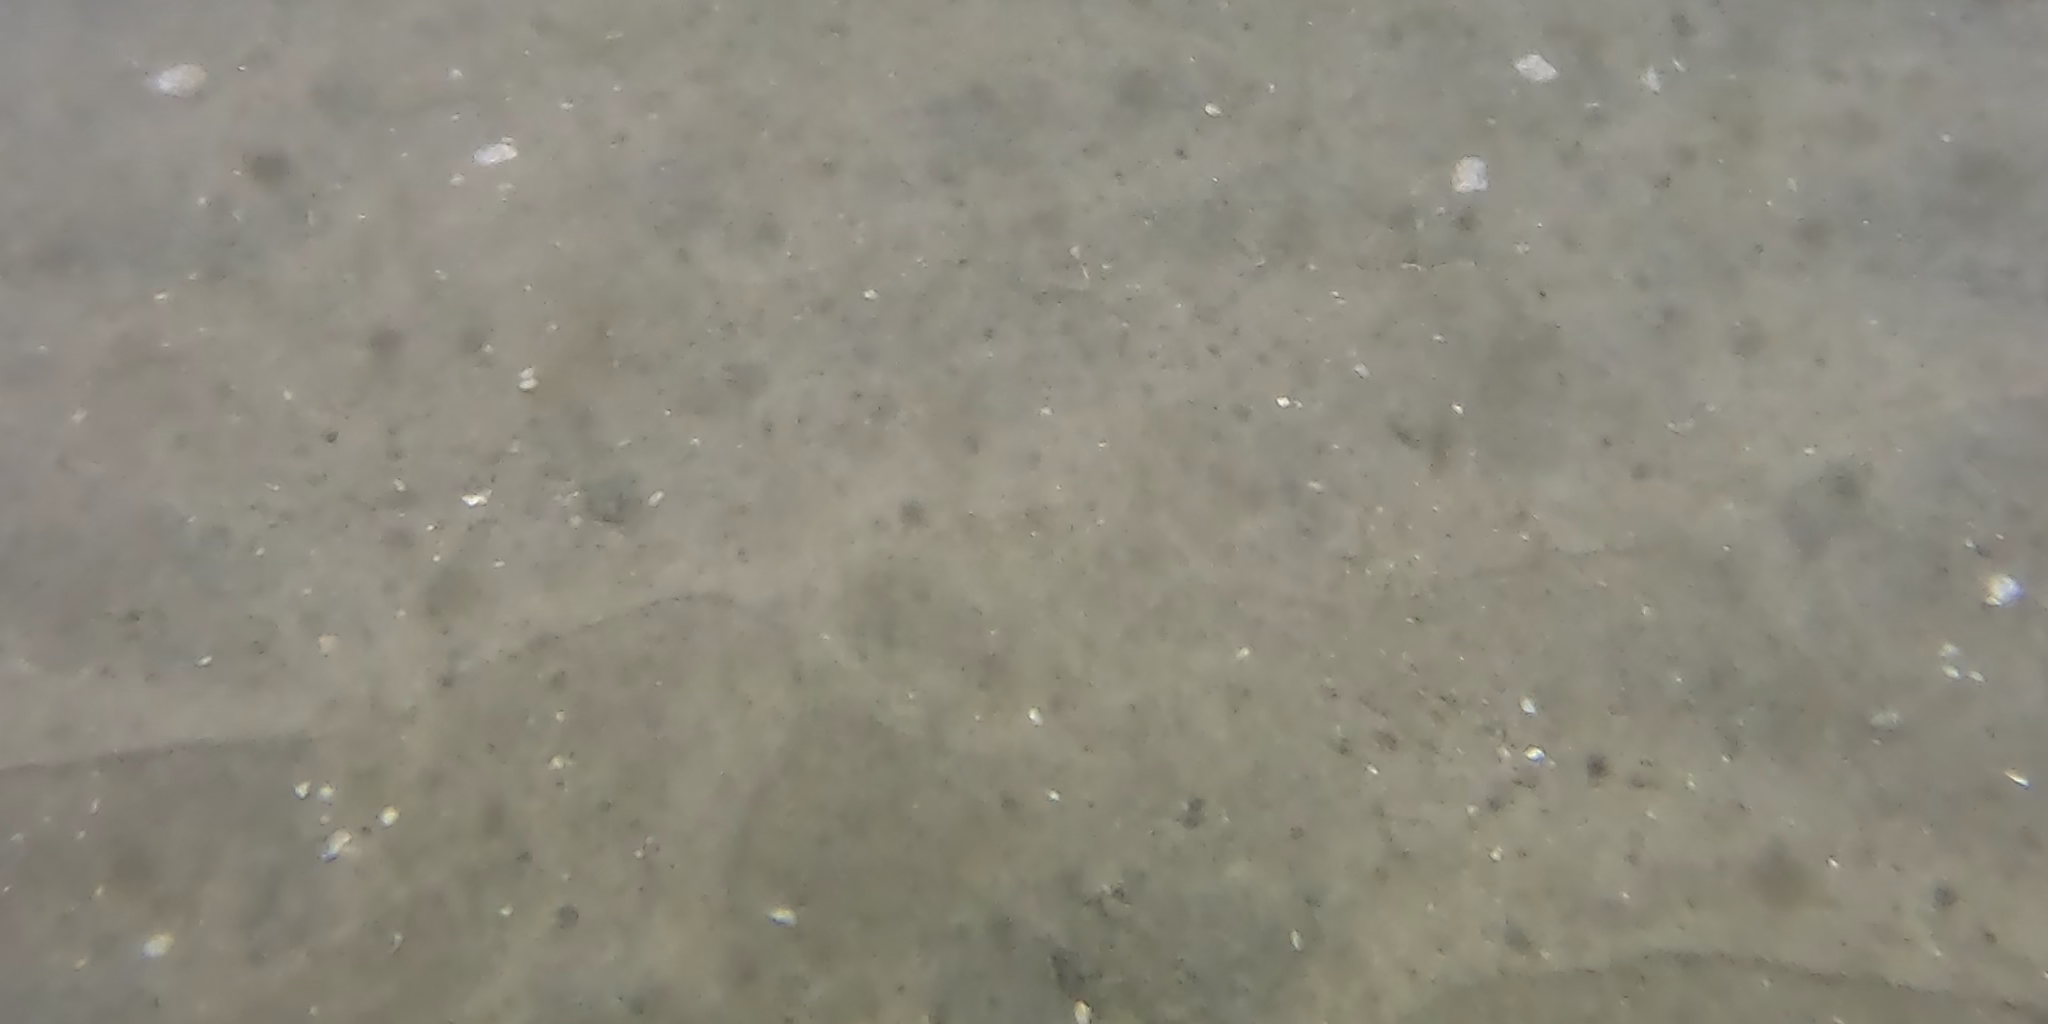
Seabed habitat: sand